Banff, Alberta

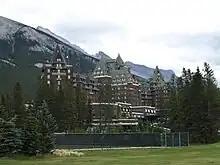
Fairmont Banff Springs Hotel in 2008

Several mountains are located immediately adjacent to the townsite, including Mount Rundle; Cascade Mountain; and Mount Norquay. Mount Norquay has a ski slope as well as mountain biking trails on the Stoney Squaw portion, and Via Ferrata (an assisted climbing experience). A tourist attraction, the Banff Gondola, is available to ascend Sulphur Mountain where a boardwalk (Banff Skywalk) beginning from the upper terminal connects to Sanson Peak. Sulphur Mountain is also the location of the Banff Upper Hot Springs.